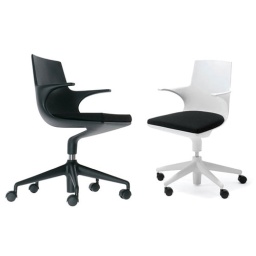
KARTELL - Spoon desk chair in black